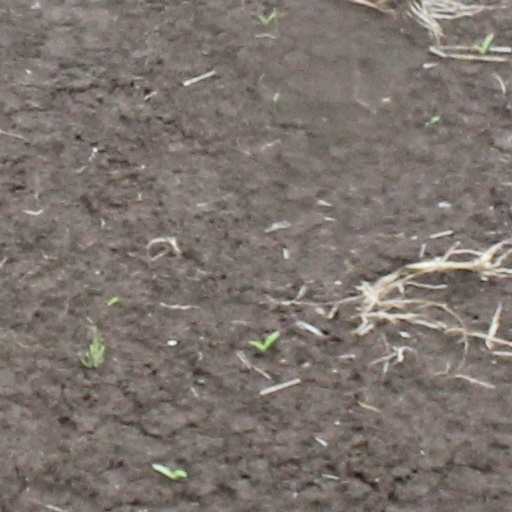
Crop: wheat